Mars program

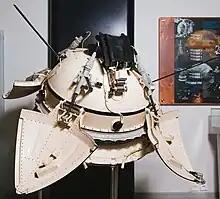
Mars 2 and Mars 3 lander

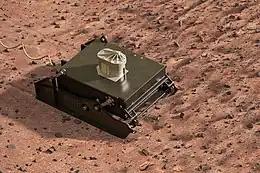
PrOP-M rover

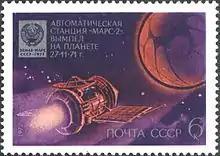
Mars 2 stamp

The Mars 4M spacecraft; Mars 2 and Mars 3 missions consisted of identical spacecraft, each with an orbiter and an attached lander, which became the first spacecraft to reach the surface of Mars.